Flora of Cantabria

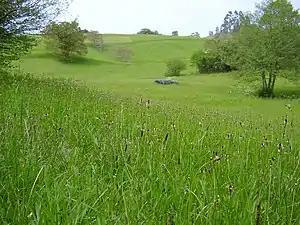
Mowing meadows in the municipality of Valdáliga.

The marshes constitute one of the habitats of greatest scientific interest, since they possess the highest biodiversity of all the existing ecosystems in Cantabria. In Cantabria, the marsh communities are well developed in the Santoña, Victoria and Joyel Marshes Natural Park in the Rabia estuary, in the two Tinas (Tinamayor and Tinamenor), and as in the case of the dunes, their conservation is threatened by the urban development pressure in their surroundings.